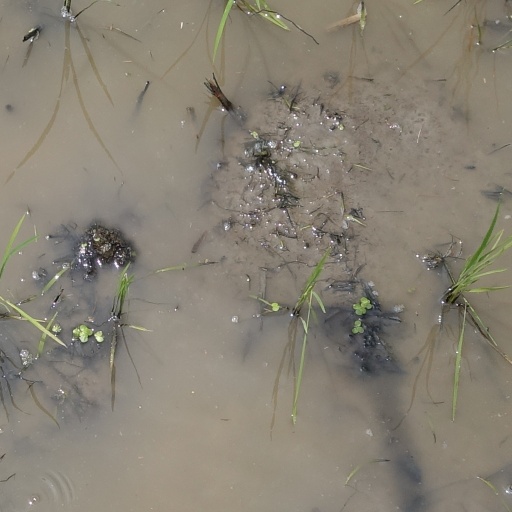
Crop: rice